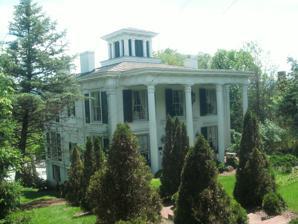
Building: Aventine Hall
Country: United States of America
Year built: 1852
Historic house in Virginia, United States United States historic place Aventine Hall U.S. National Register of Historic Places Virginia Landmarks Register Aventine Hall in May, 2016 Show map of Virginia Show map of the United States Location 143 S. Court St., Luray, Virginia Coordinates 38°39′49″N 78°27′53″W / 38.66361°N 78.46472°W / 38.66361; -78.46472 Area 0 acres (0 ha) Built 1852 ( 1852 ) Architect Borst, Peter Bouck Architectural style Greek Revival NRHP reference No. 70000820 VLR No. 159-0001 Significant dates Added to NRHP February 26, 1970 Designated VLR December 2, 1969 Aventine Hall is a historic home located at Luray , Page County, Virginia . It was built in 1852 by Peter Bouck Borst , and is a two-story, Greek Revival style frame dwelling. It is topped by a hipped roof with cupola and has four interior end chimneys.  The facade features a tetrastyle portico , which runs almost the complete length of the facade.  The portico is in the Corinthian order based on the Tower of the Winds in Athens.  It has corner pilasters in the Tower of the Winds mode and a frieze and cornice that continue around the entire, almost square structure.  Aventine Hall served as the main building of Luray College which operated from 1925 to 1927.  It was moved to its present location in 1937. It was listed on the National Register of Historic Places in 1970. References